1980 Australian federal election

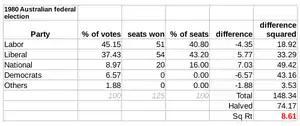
The Gallagher Index result: 8.61

In the election, Labor finished only 0.8 percent behind the Coalition on the two-party vote—a four-percent swing from 1977. However, due to the uneven nature of the swing, Labor came up 12 seats short of a majority, giving the Coalition a third term in government. Hayden, however, did manage to regain much of what Labor had lost in the previous Coalition landslides of 1975 and 1977. Notably, he managed to more than halve Fraser's majority, from 23 seats at dissolution to 11.